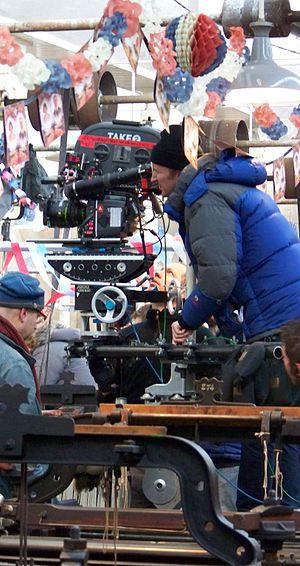
Le Discours d'un roi, ou Le Discours du roi au Québec et au Nouveau-Brunswick, est un drame historique américano-australo-britannique réalisé par Tom Hooper, sorti en 2010.